Derby Museum and Art Gallery

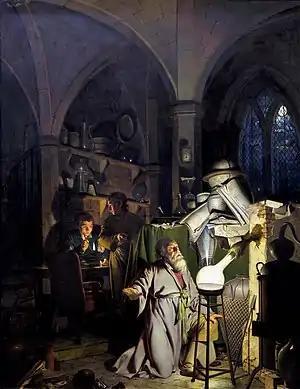
"The Alchemist in Search of the Philosopher's Stone", by Joseph Wright, 1771

The museum can trace its start to the formation of the Derby Town and County Museum and Natural History Society on 10 February 1836. The society was housed by Full Street Public Baths but it was a private society funded by its members' subscriptions. Its collections were created by donations initially from Dr Forrester who had been a President of Derby Philosophical Society. The patron of the Museum Society was William Cavendish, 6th Duke of Devonshire, and the President was Sir George Crewe who was a keen naturalist. Col. George Gawler contributed a collection of minerals and exotic stuffed birds which included an albatross from his time as governor in South Australia. In 1839 a major exhibition was held at the Mechanics' Institute which contained many items including those from Joseph Strutt's collection. Many of these made their way into Derby Museum's collection. The society moved in 1840 to the Athenaeum in Victoria Street. The society's collections grew in 1856 and they were first offered for incorporation into the town by William Mundy, but the offer was rejected.